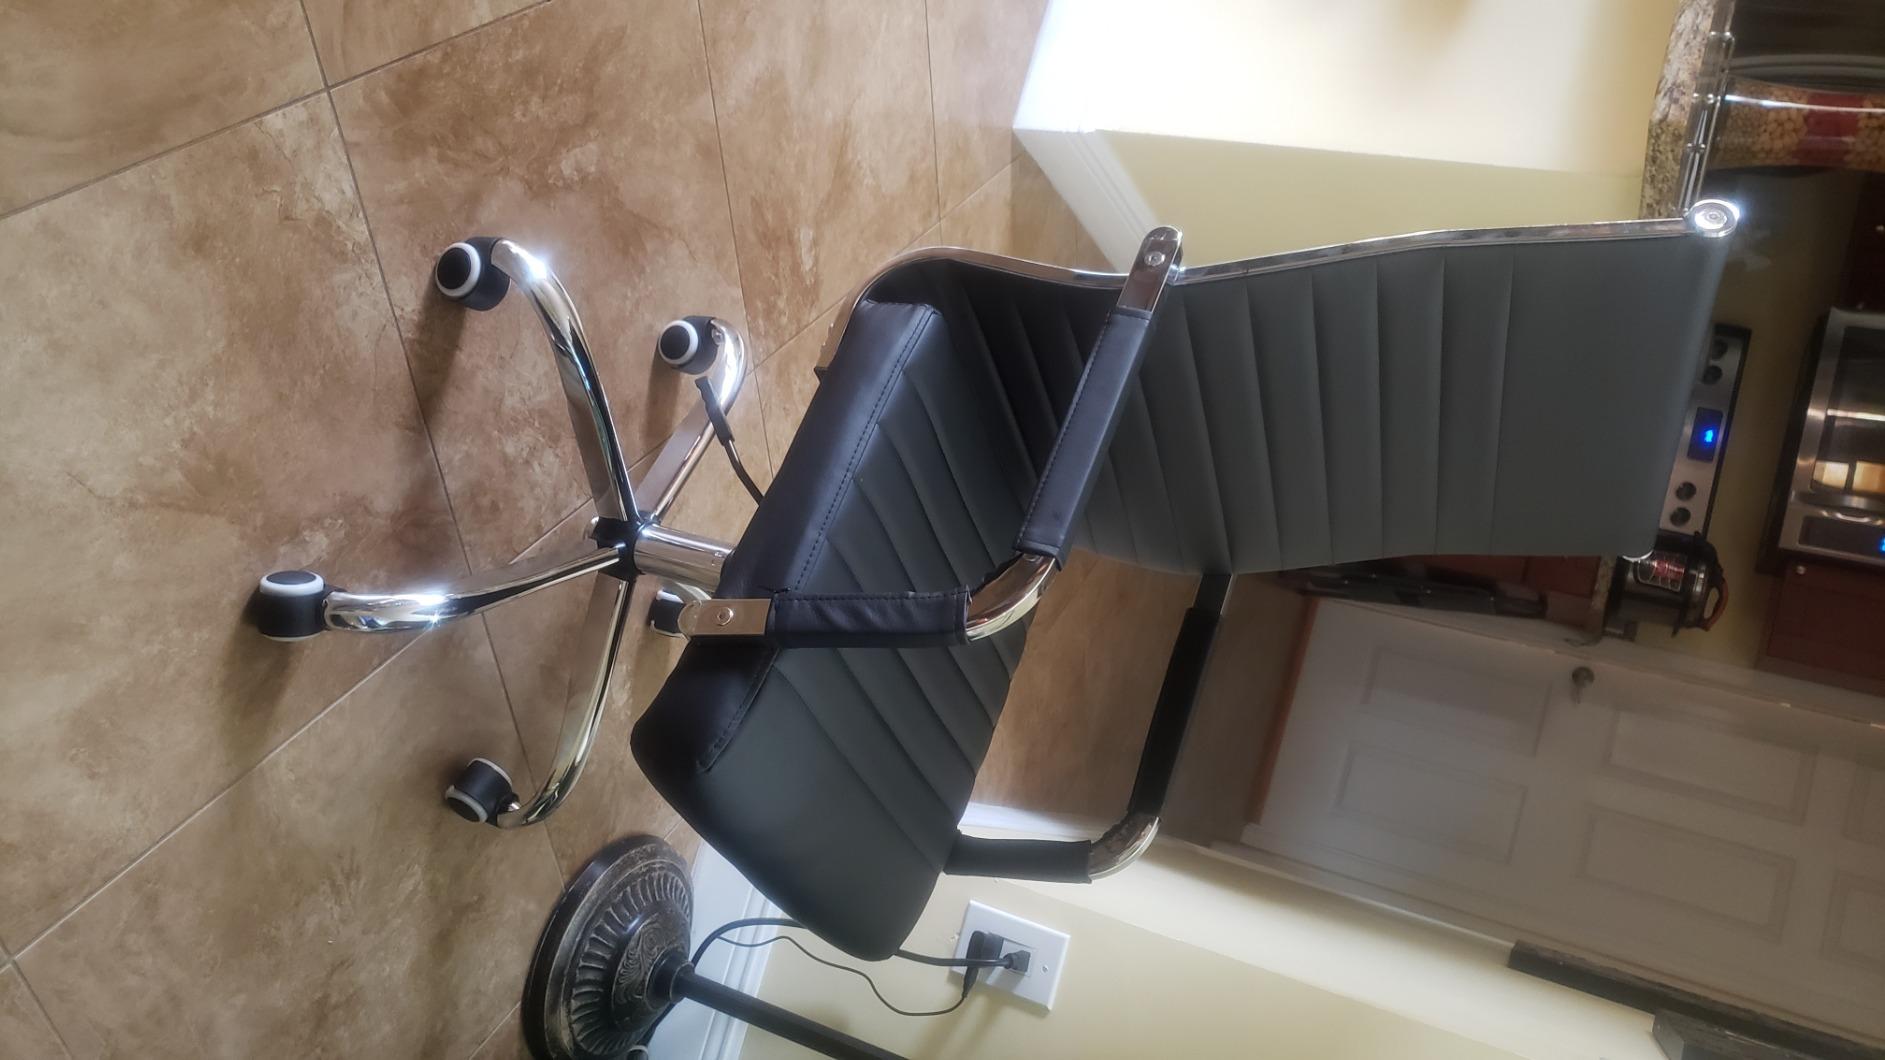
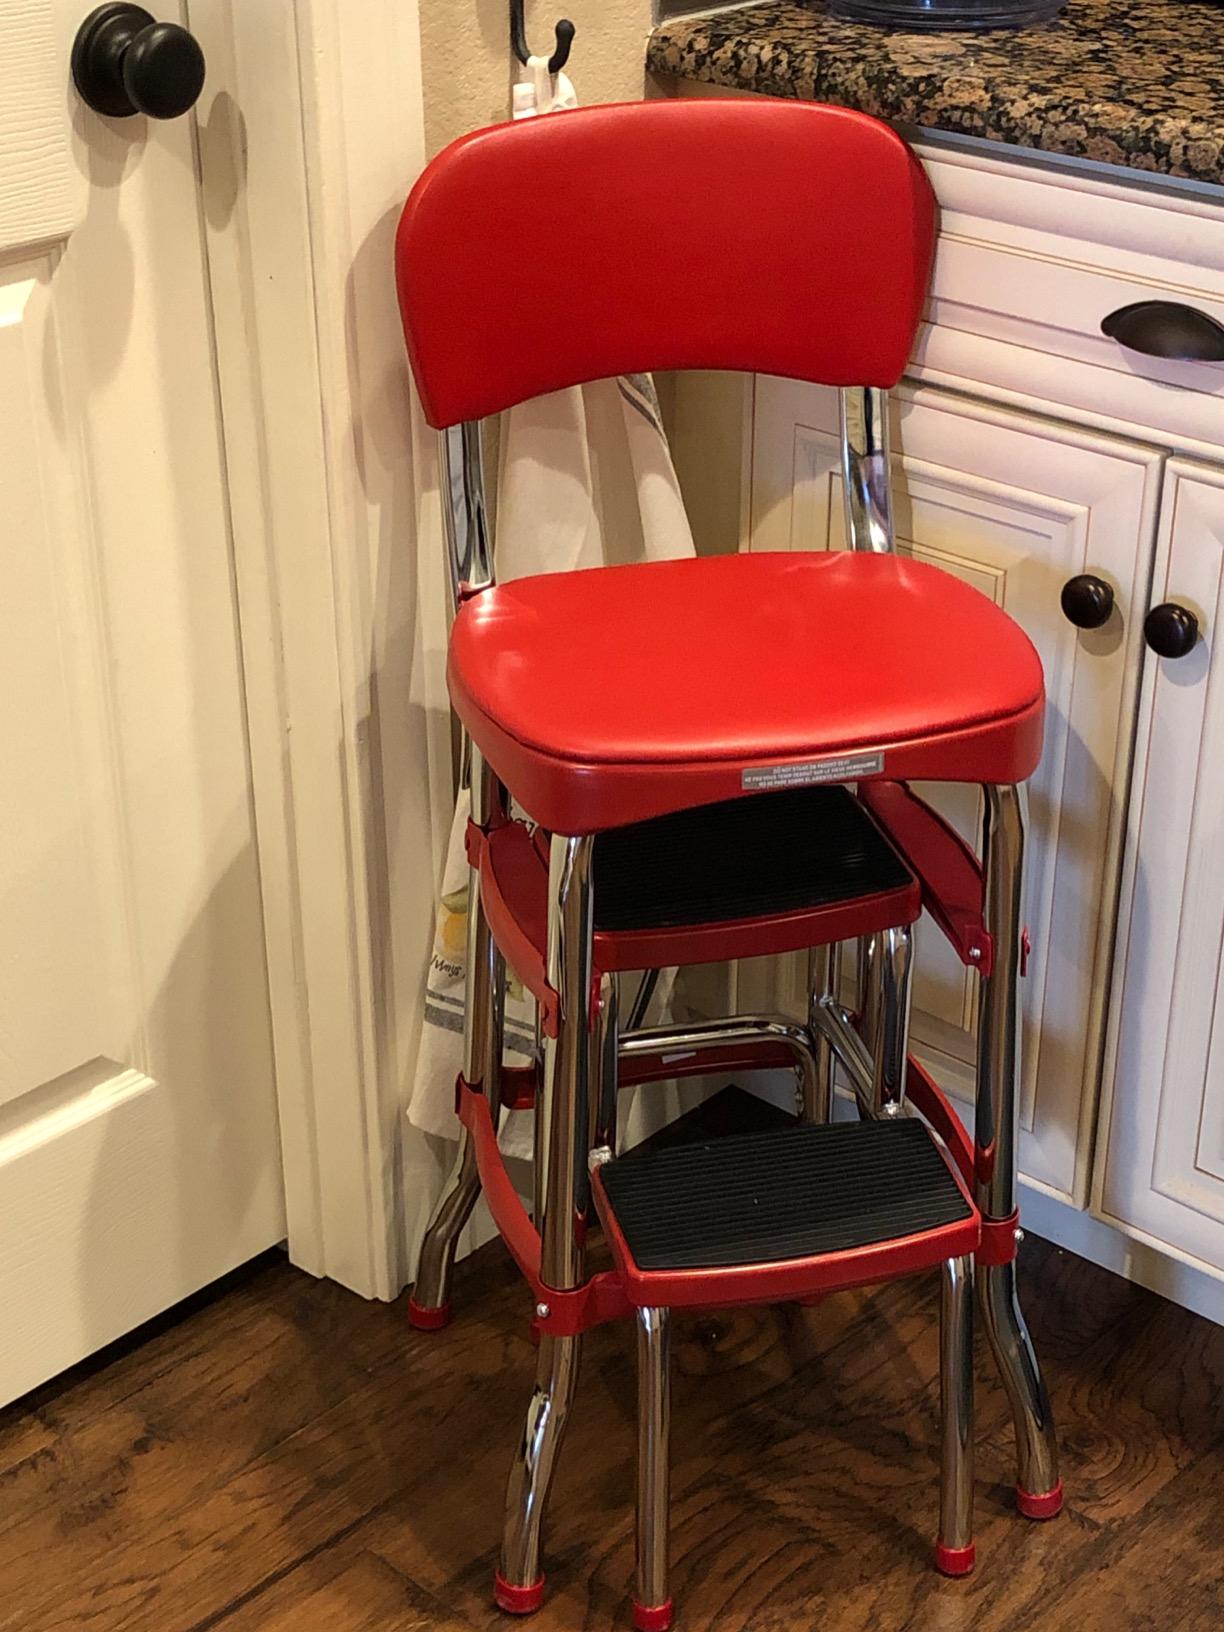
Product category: items_chair
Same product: no